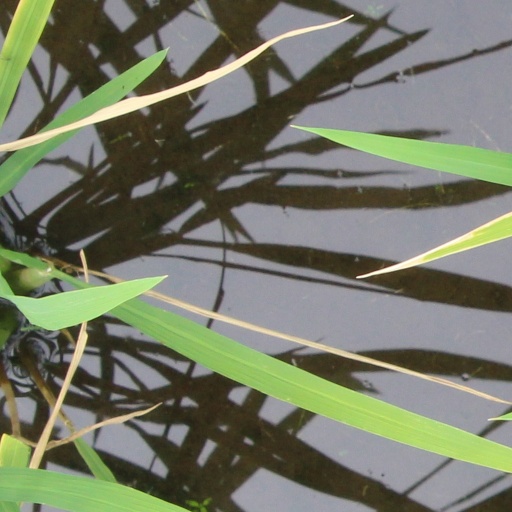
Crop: rice